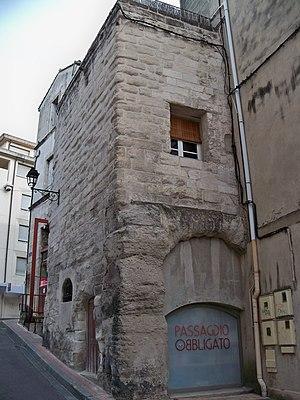
Rue de la petite fusterie à Avignon (84) This building is inscrit au titre des Monuments Historiques. It is indexed in the Base Mérimée, a database of architectural heritage maintained by the French Ministry of Culture,
Cet article recense les monuments historiques d'Avignon, département de Vaucluse, en France.
La ville d'Avignon a compté et compte encore de nombreuses églises, principalement en raison de son histoire, qui l'a vue devenir au XIVᵉ siècle la capitale de la chrétienté, avec l'installation des papes à l'intérieur de ses murs. Après le départ des papes, les temps incertains des XVᵉ et XVIᵉ siècles laissent place à un déploiement d'une piété baroque dans la ville, avec la construction de nombreuses églises, chapelles et la fondation de très nombreux couvents, lui faisant mériter le nom qui lui est parfois donné, « Altera Roma ».